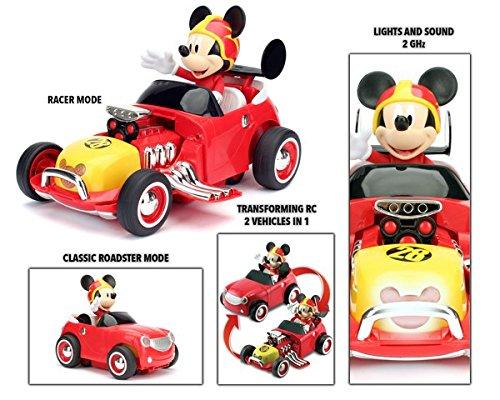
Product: Jada Toys Disney Junior Mickey & The Roadster Racers Transforming Radio Control Car Vehicle, 14", Red
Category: Toys & Games | Kids' Electronics
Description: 14"L x 9.5"W x 7"H racer mode 11"L x 7"W x 9"H classic roadster mode.
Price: $62.99
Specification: ProductDimensions:11x7x9inches|ItemWeight:7pounds|ShippingWeight:4.45pounds(Viewshippingratesandpolicies)|DomesticShipping:ItemcanbeshippedwithinU.S.|InternationalShipping:ThisitemcanbeshippedtoselectcountriesoutsideoftheU.S.LearnMore|ASIN:B01N4PBK80|Itemmodelnumber:98086|Manufacturerrecommendedage:4yearsandup|Batteries:4AAbatteriesrequired.